Khyber Pakhtunkhwa Judicial Academy

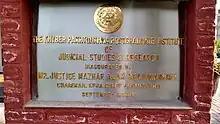
Postgraduate institute sign

The Judicial Academy was granted degree-awarding status by the Higher Education Commission. In early 2014, degree courses in legal studies and research (including LL.M. and Ph.D.) were planned.